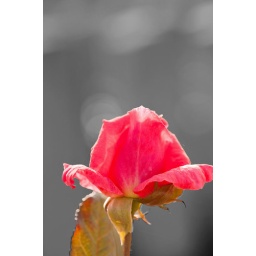
Red rose at Tyne Cot Cemetery against a black and white background.